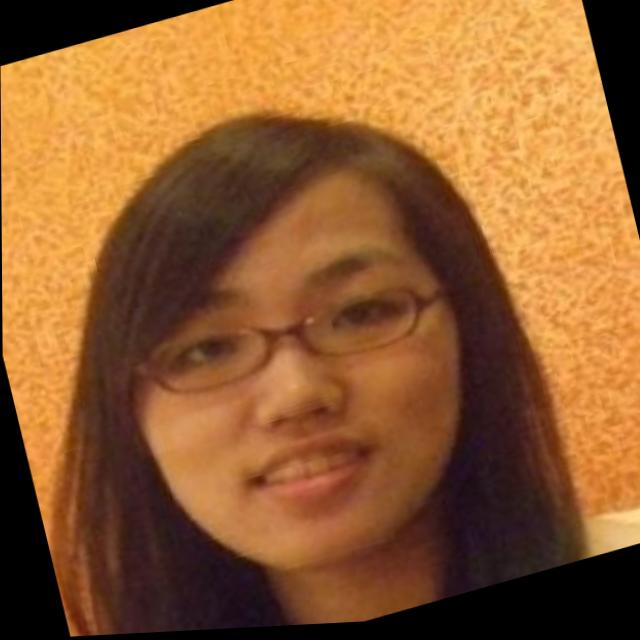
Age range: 21-44